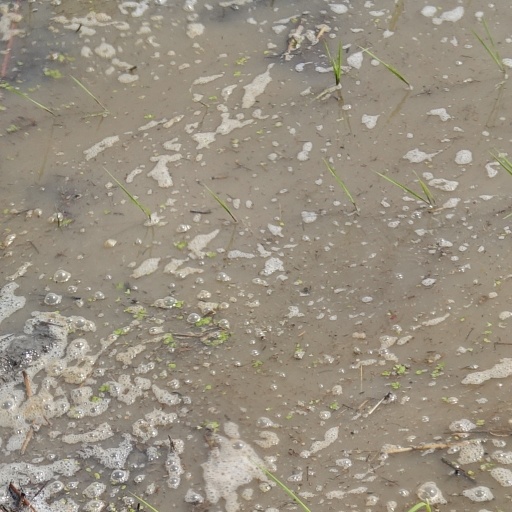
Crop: rice